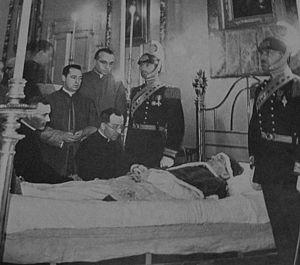
Pie XI sur son lit de mort.
Pie XI, né Ambrogio Damiano Achille Ratti le 31 mai 1857 à Desio, dans le royaume lombardo-vénitien, dans la province de Monza et de la Brianza, est un prêtre catholique, érudit, théologien et archevêque de Milan. Cardinal en 1921, il est élu l'année suivante 259ᵉ évêque de Rome, et donc pape de l'Église catholique.